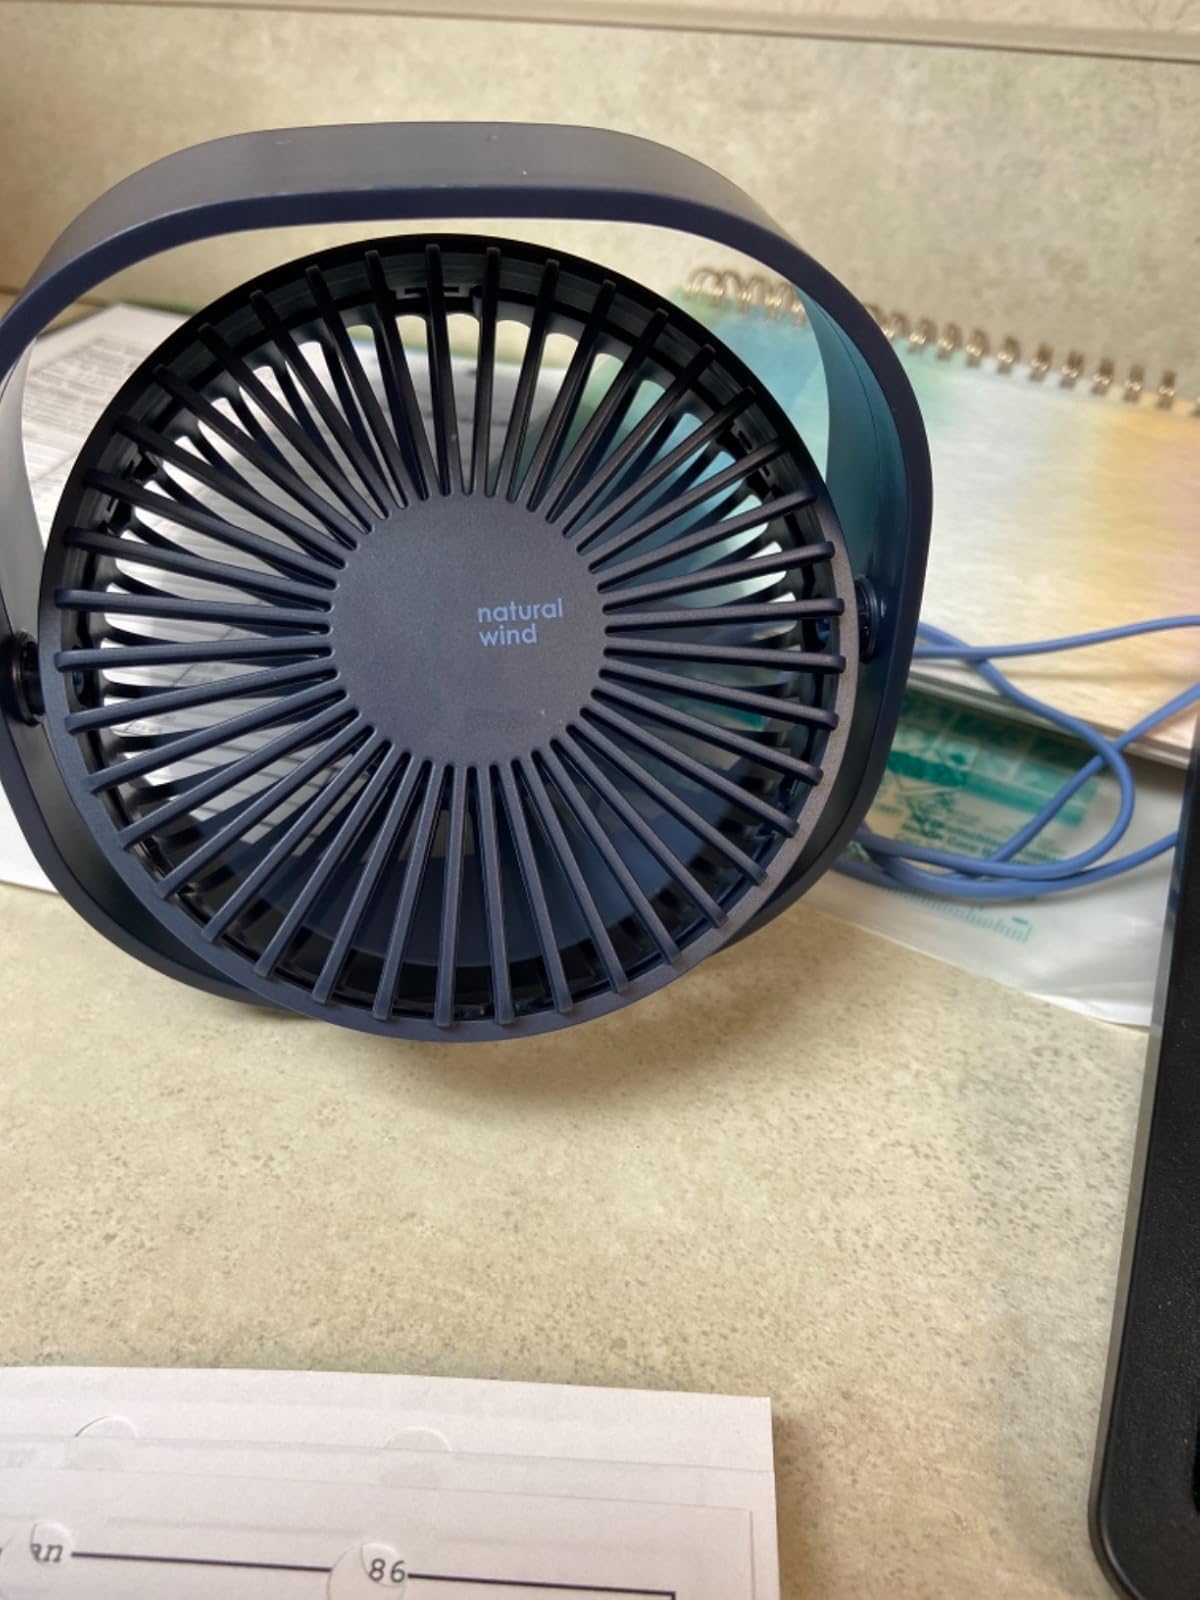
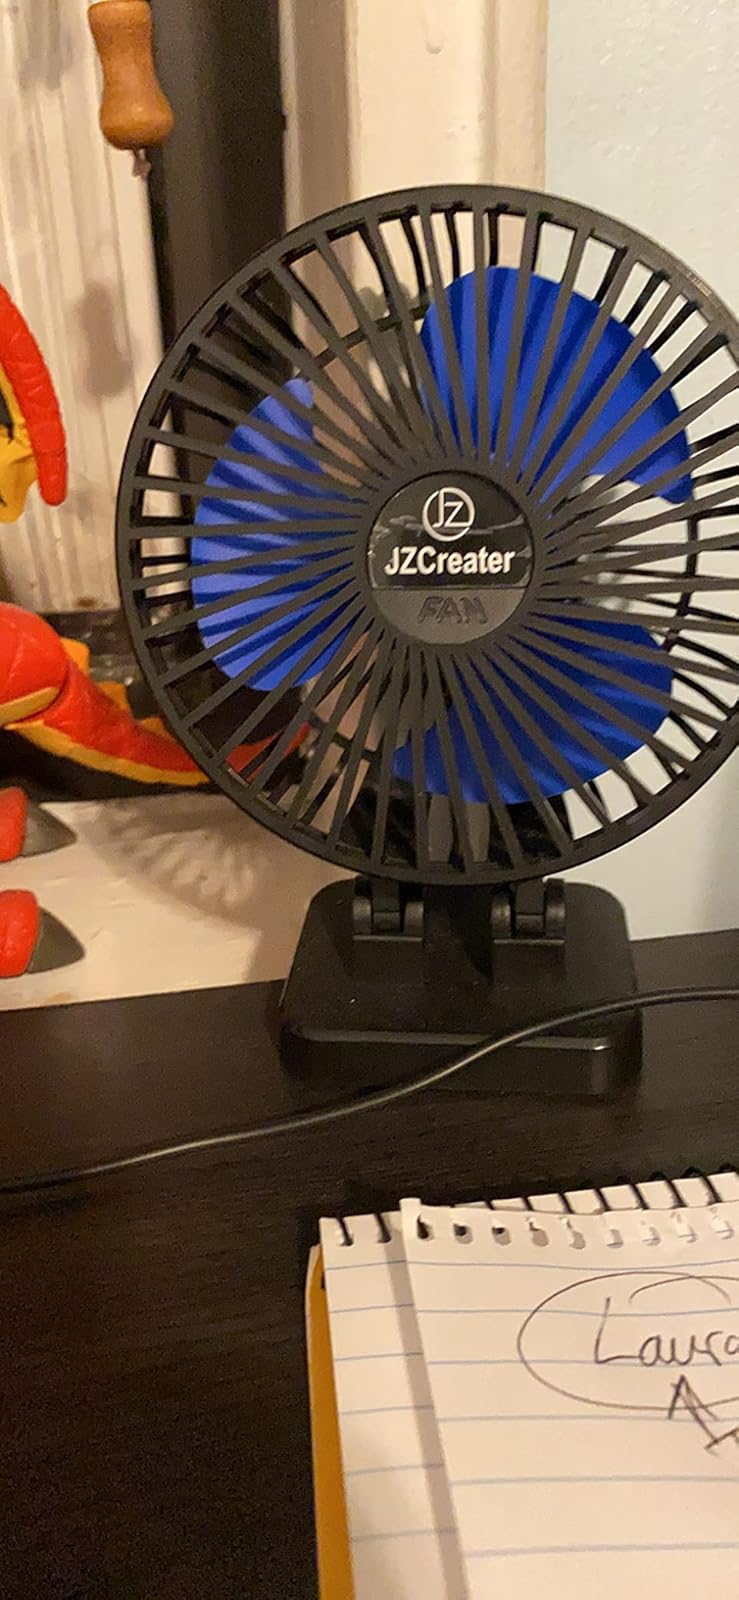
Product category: fan
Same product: no